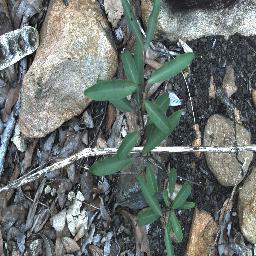
Label: rubber_vine